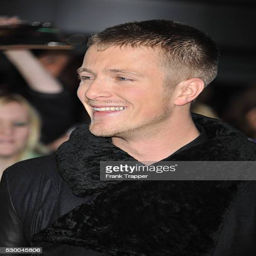
actor arrives at the world premiere held